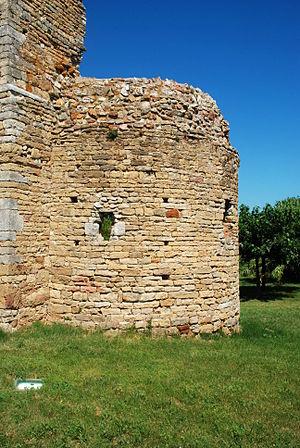
France - Gard - Chapelle Saint-Martin de Saint-Victor-la-Coste This building is indexed in the Base Mérimée, a database of architectural heritage maintained by the French Ministry of Culture,
La chapelle Saint-Martin est une chapelle romane en ruines située à Saint-Victor-la-Coste dans le département français du Gard en région Occitanie.